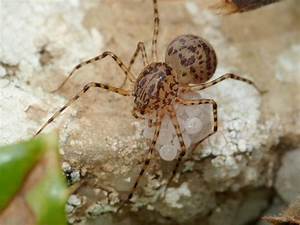
Label: spider